Oxford High School, England

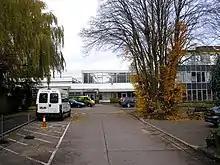
View of the old main entrance at the top of Charlbury Road.

Oxford High School is a private day school for girls in Oxford, England. It was founded by the Girls' Day School Trust in 1875, making it the city's oldest girls' school.